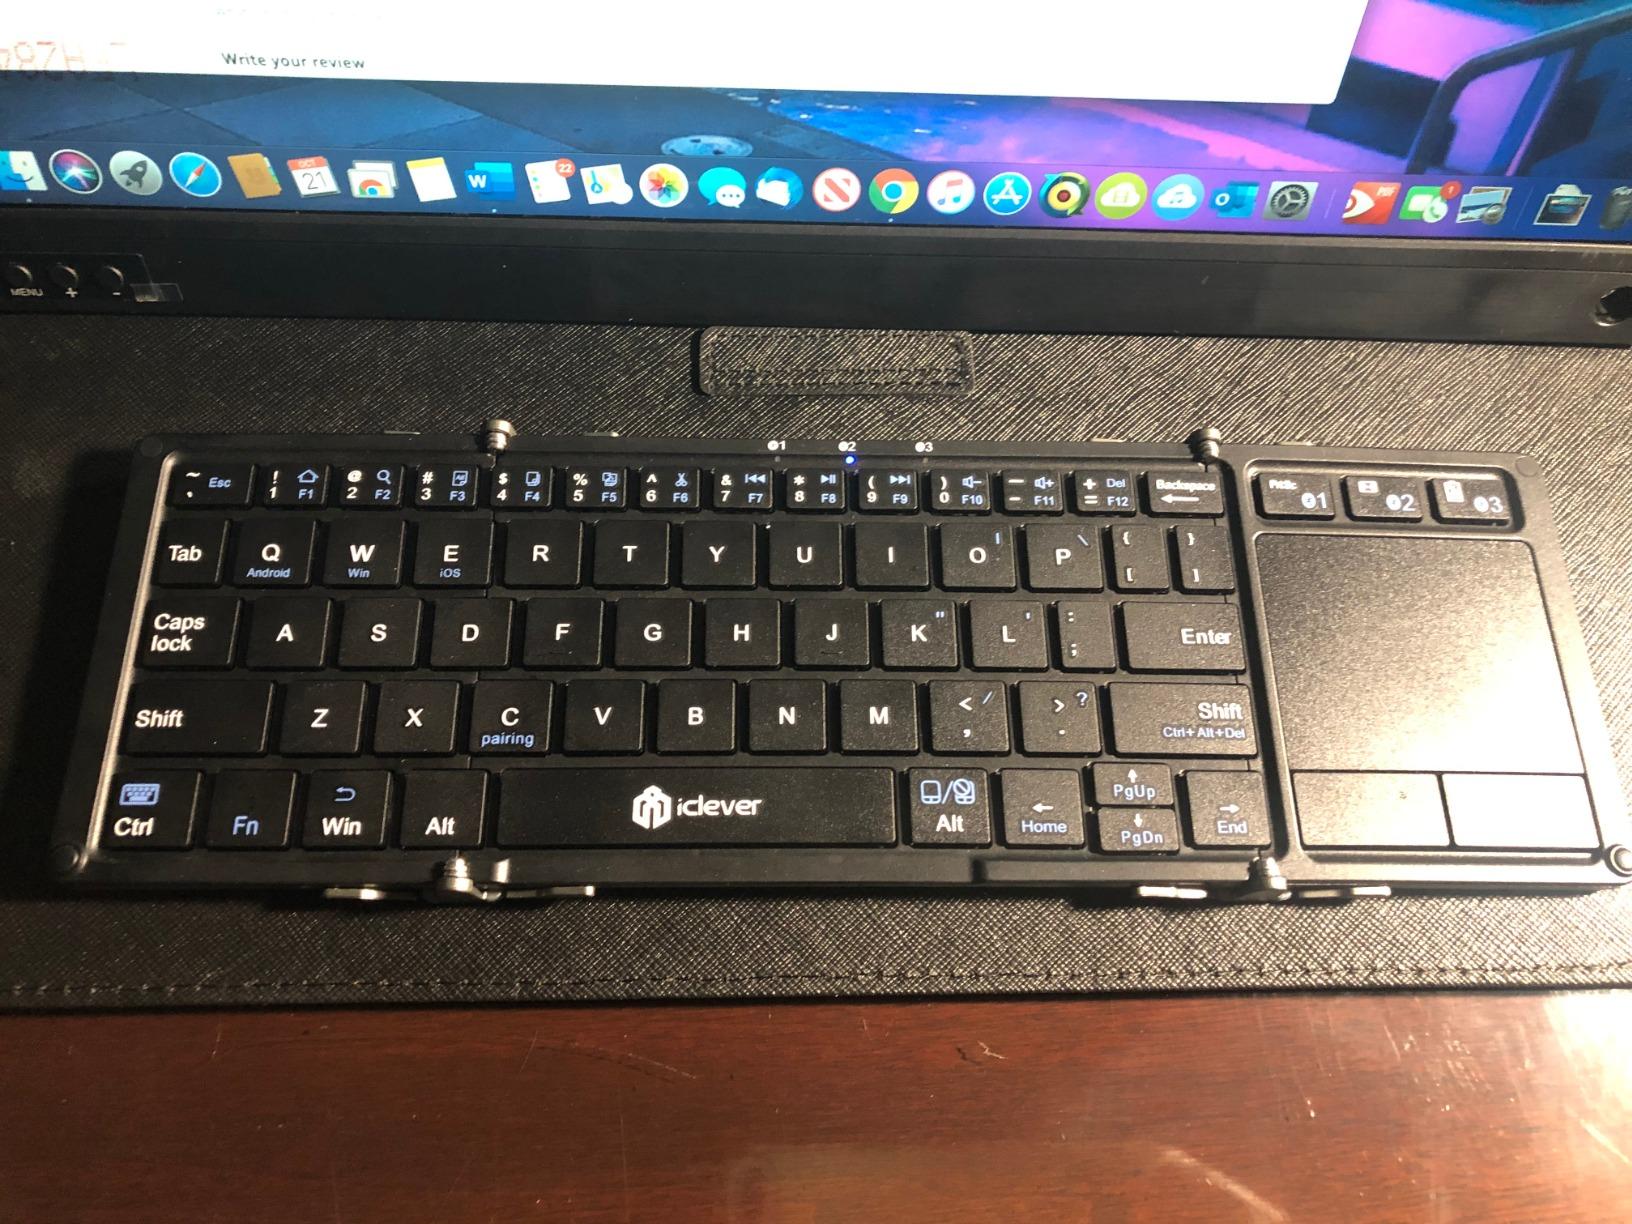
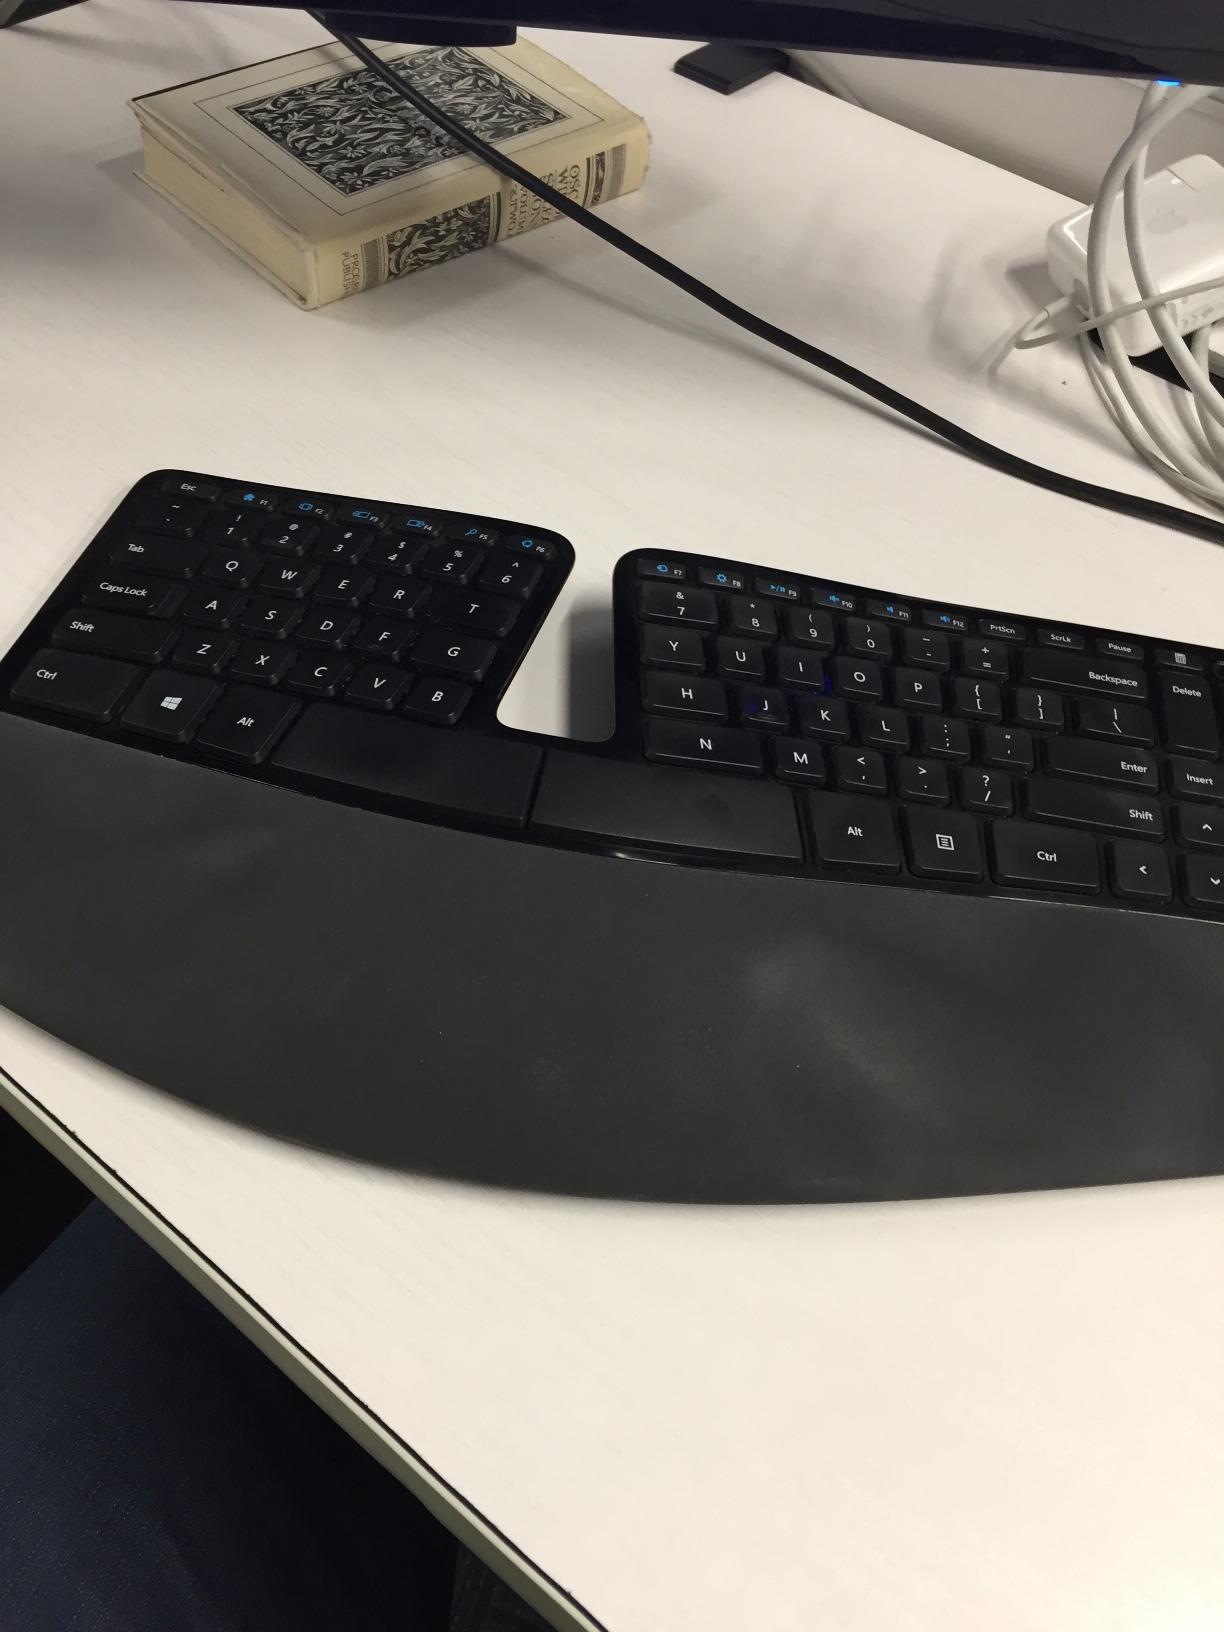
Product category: keyboard
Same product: no